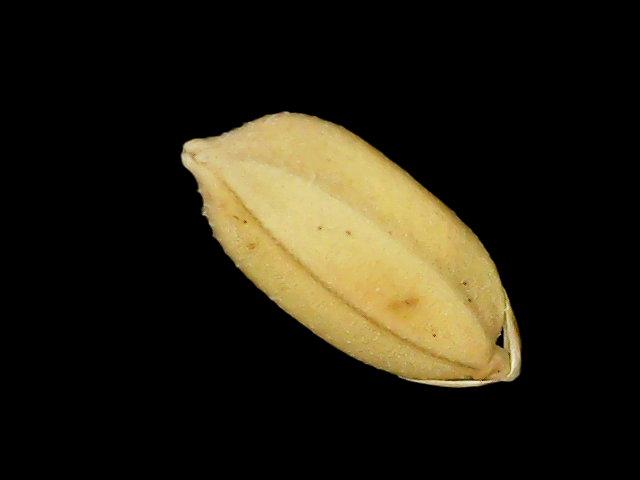
Rice variety: Binadhan08